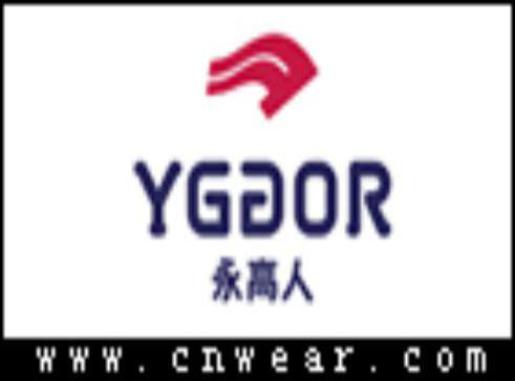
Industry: Sports